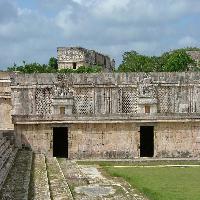
Weather: sun or clear